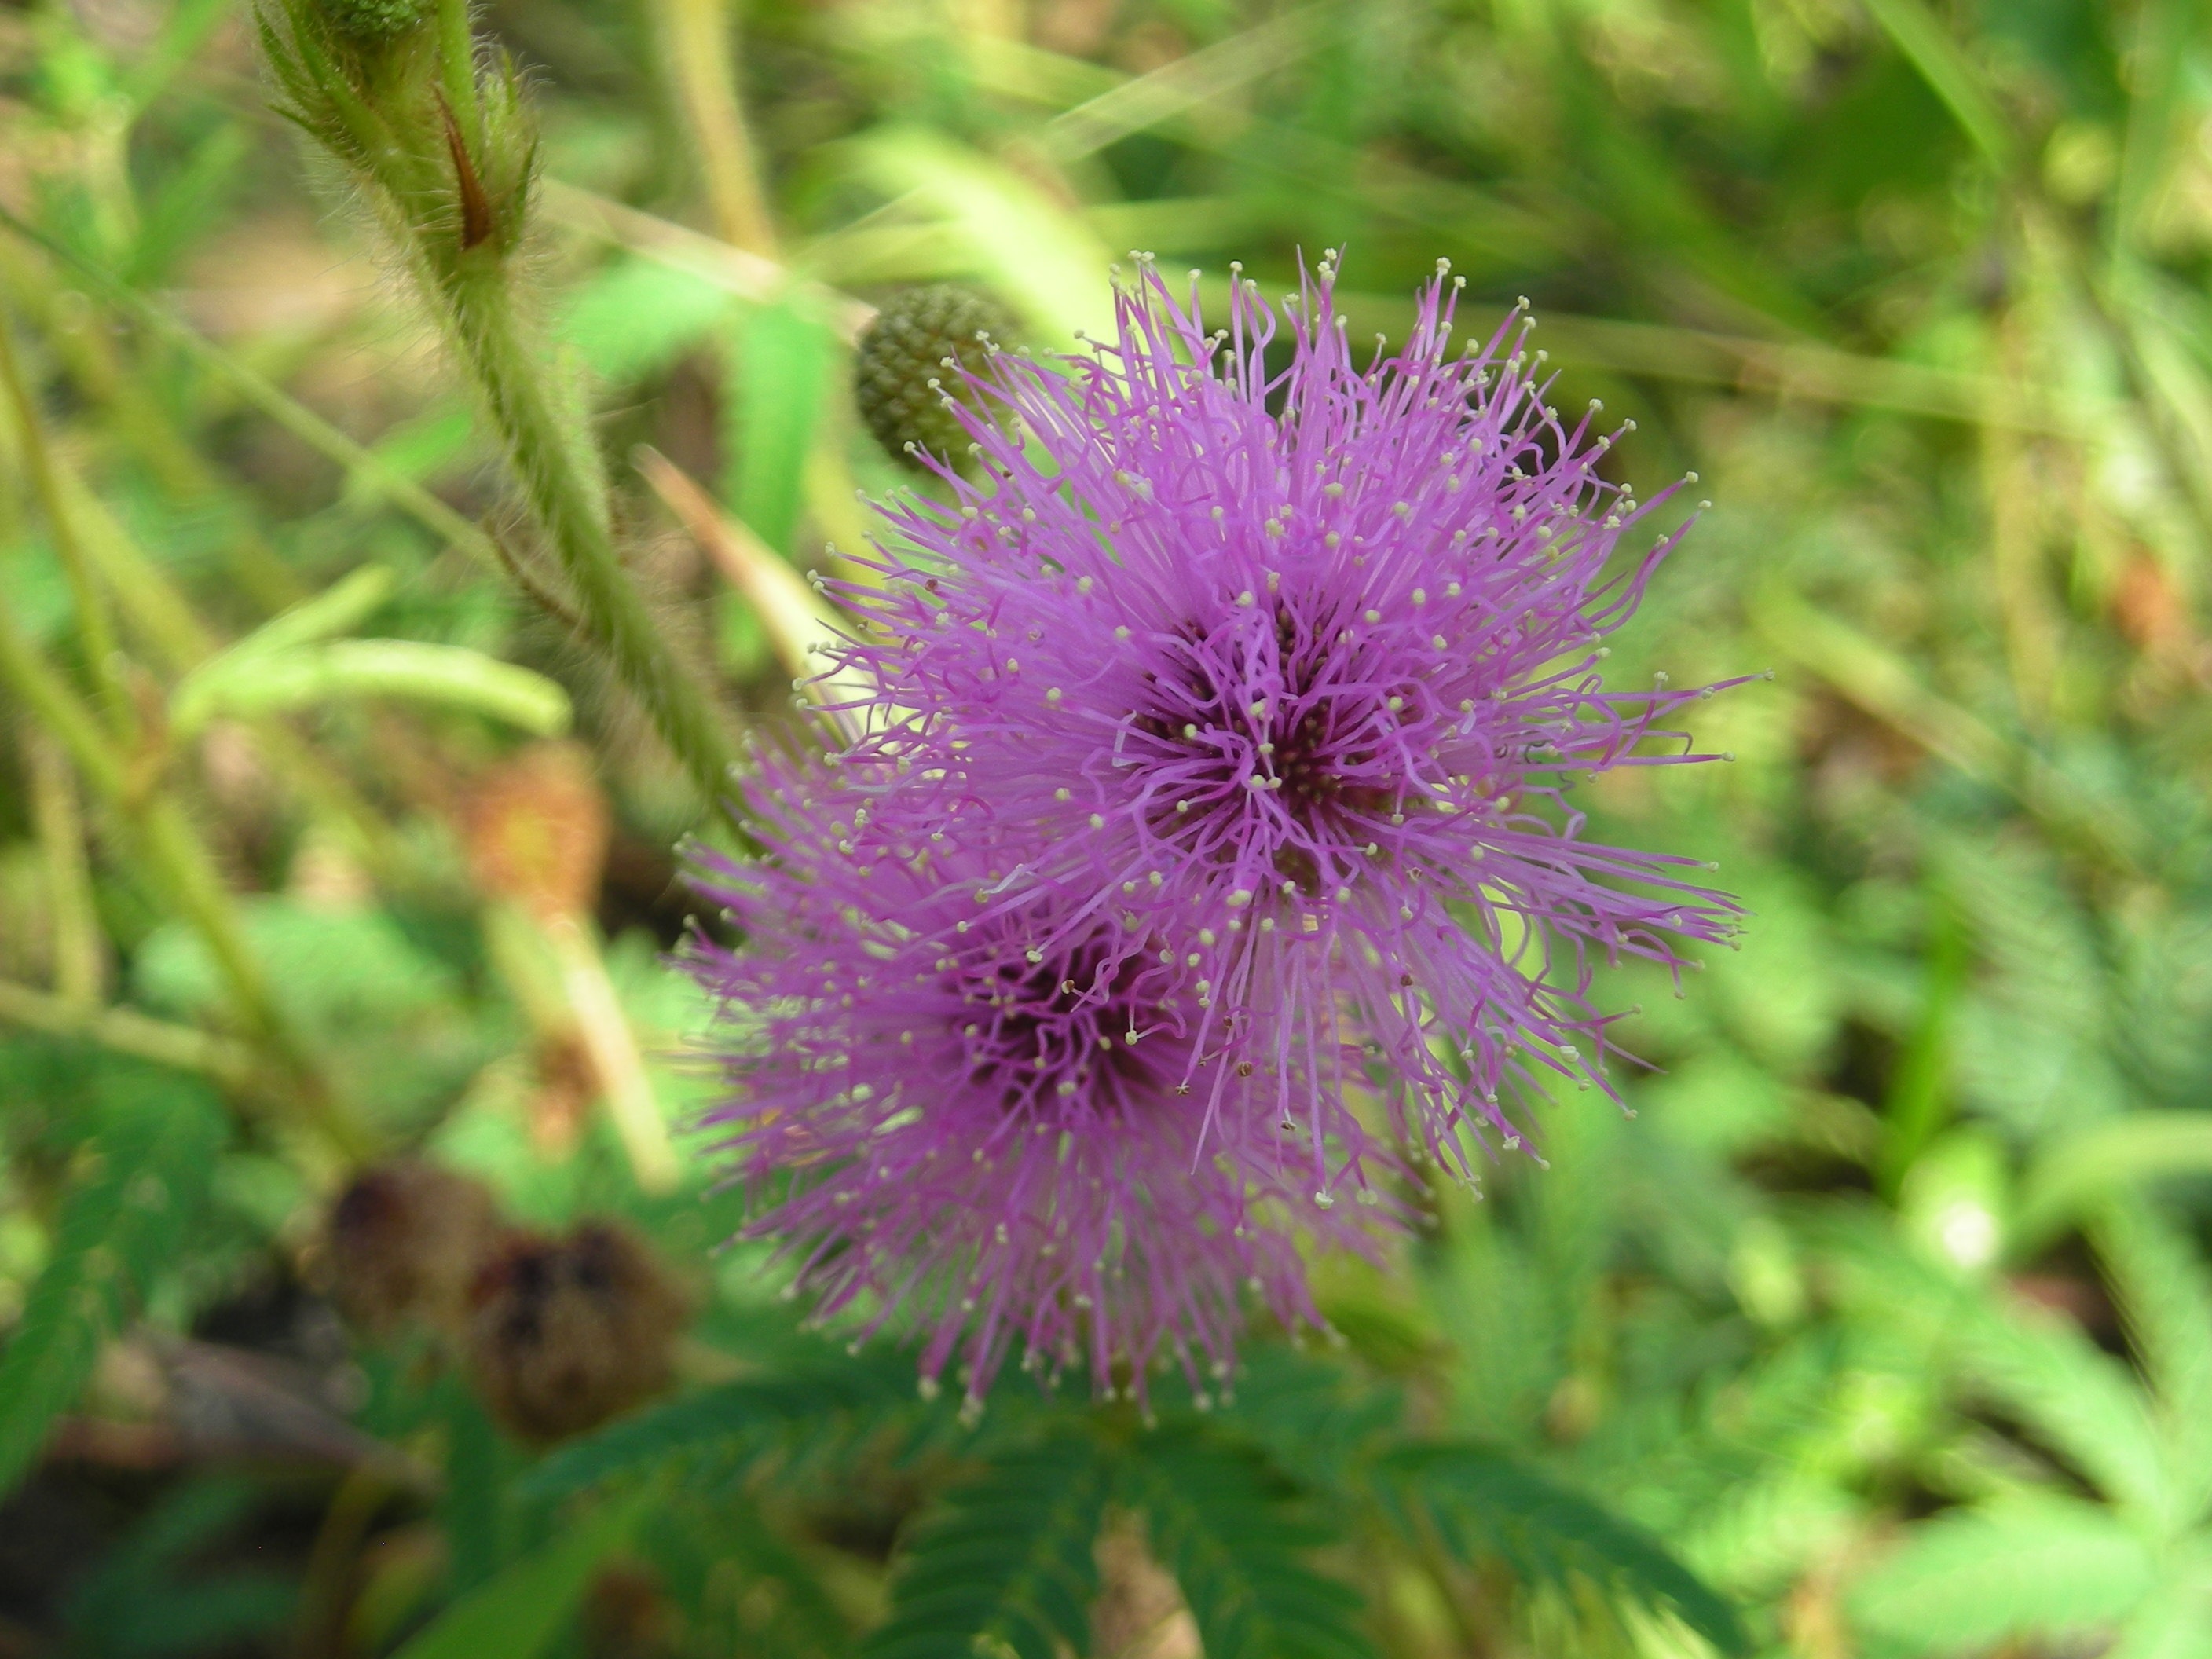
nature, plant, meadow, flower, herb, macro, botany, flora, wildflower, flowers, thistle, detail, silvestre, fragile, cerrado, macro photography, flowering plant, daisy family, flower of the field, silybum, land plant